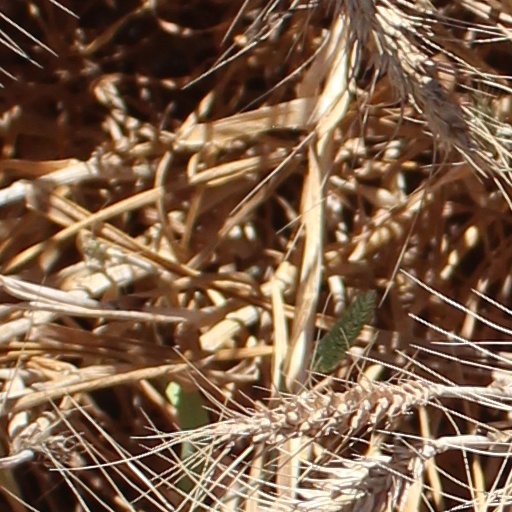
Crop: wheat